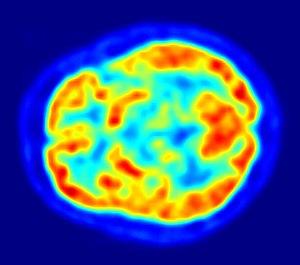
Pendant la mise au point de nouveaux médicaments, une grandeur pharmacologique est très importante : c'est dans quelle mesure une substance est capable de traverser la barrière hémato-encéphalique. Ceci est important tant pour les médicaments psychotropes, qui doivent exercer leur action dans le système nerveux central, que pour les médicaments destinés aux organes périphériques, et qui ne doivent surtout pas y pénétrer. Pour la recherche du débit et du mécanisme de pénétration dans la barrière hémato-encéphalique d'une substance donnée, une série de méthodes différentes ont été mises au point dans le passé. Les procédés classiques travaillent sur des organismes modèles in vivo.
Le cerveau est le principal organe du système nerveux des animaux bilatériens. Ce terme tient du langage courant et chez les chordés, comme les humains, il peut désigner l'encéphale, ou uniquement une partie de l'encéphale, le prosencéphale, voire seulement le télencéphale. Néanmoins, dans cet article, le terme cerveau prend son sens le plus large.
La tomographie par émission de positons, dénommée PET ou PET scan pour « positron emission tomography » en anglais, est une méthode d'imagerie médicale pratiquée par les spécialistes en médecine nucléaire qui permet de mesurer en trois dimensions une activité métabolique ou moléculaire d'un organe grâce aux émissions produites par les positons issus d'un produit radioactif injecté au préalable.
La neuro-informatique est un champ de recherche visant à l'organisation des données des neurosciences par l'application de modèles informatiques et d'outils analytiques. Ces domaines de recherche sont importants pour l'intégration et l'analyse d’un nombre croissant de données expérimentales tant par le volume que par la complexité et la précision. Les bioinformaticiens fournissent des outils informatiques, des modèles mathématiques, et créent des bases de données interopérables pour les cliniciens et les chercheurs. La neuroscience est un champ hétérogène, composé de nombreuses et diverses sous-disciplines. Pour que la compréhension du cerveau puisse être approfondie, il est nécessaire que toutes ces sous-disciplines soient en mesure de partager leurs données et conclusions. La neuro-informatique tente de faciliter ce processus.
La barrière hémato-encéphalique, ou hémo-encéphalique, ou hémato-méningée est une barrière physiologique présente dans le cerveau chez tous les tétrapodes, entre la circulation sanguine et le système nerveux central. Elle sert à réguler le milieu dans le cerveau, en le séparant du sang. Les cellules endothéliales, qui sont reliées entre elles par des jonctions serrées et qui tapissent les capillaires du côté du flux sanguin, sont les composants essentiels de cette barrière.